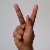
The image shows a hand gesture representing the letter 'K' in Indian Sign Language.